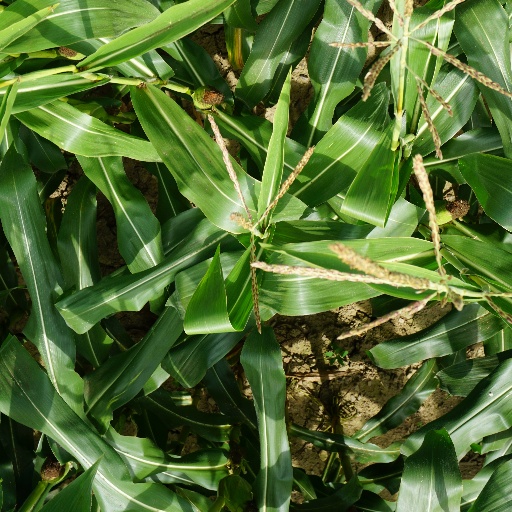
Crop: maize; corn